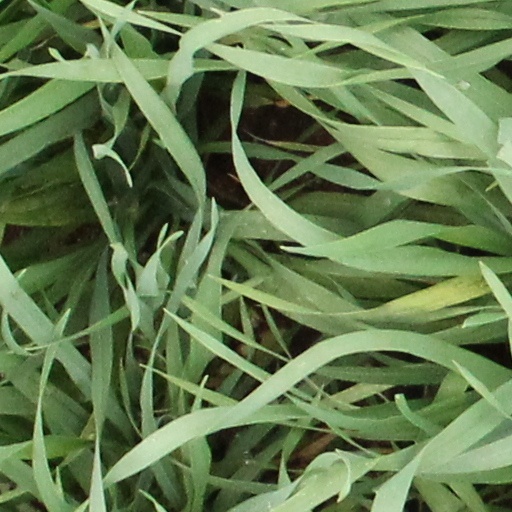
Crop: wheat